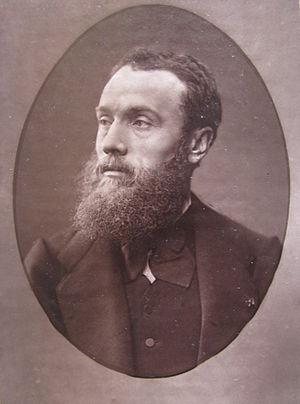
Photoglyptie Lemercier &amp
Jean-Paul Laurens, né le 28 mars 1838 à Fourquevaux et mort le 23 mars 1921 à Paris, est un sculpteur et peintre français, réputé pour ses scènes historiques.